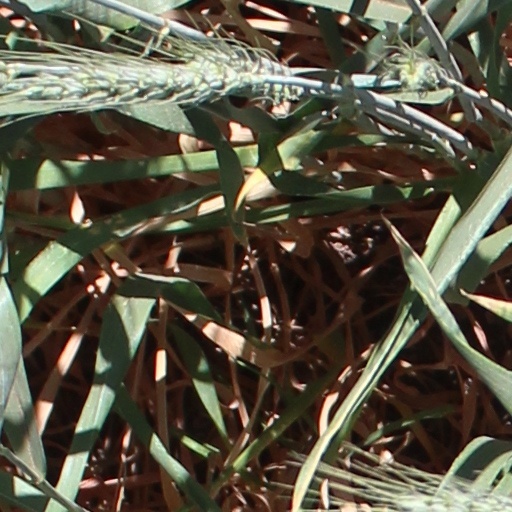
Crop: wheat